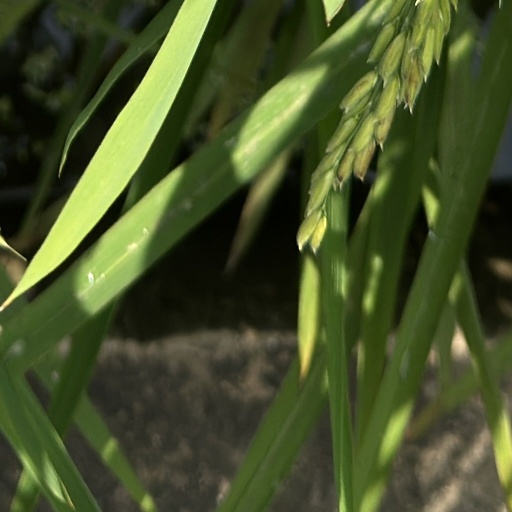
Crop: rice